João Havelange

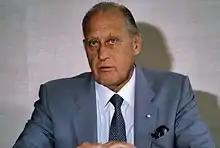
Havelange in 1982, during his presidency of FIFA

In 1974, Havelange defeated Englishman Stanley Rous for the presidency of FIFA, the governing body of world association football. Havelange became the first (and, to date, only) non-European to hold the post. He lobbied in 86 different countries for the presidency, often accompanied by Pelé. Sports marketer Patrick Nally said that "Havelange had seen the future...he knew that if he became the president of the only federation already running its own high-profile world championship then he would enjoy huge economic power". Appealing to developing nations, Havelange promised an expanded World Cup, and a youth World Cup that they might be able to host.